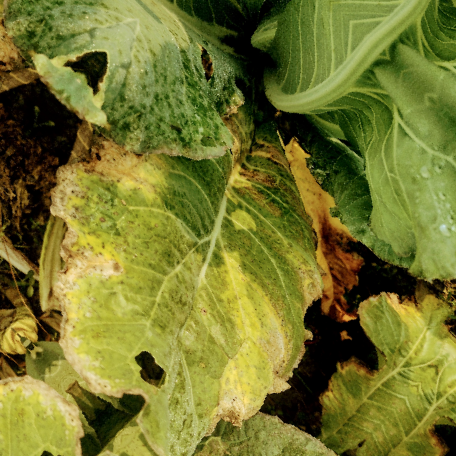
Label: Downy Mildew